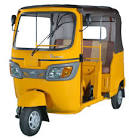
Vehicle type: Auto Rickshaws